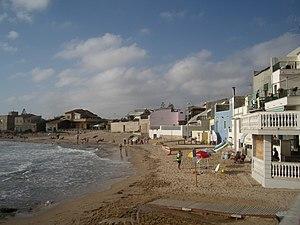
Commissaire Montalbano est une série télévisée italienne diffusée depuis le 6 mai 1999 sur la RAI. Elle est basée sur le personnage de Salvo Montalbano d'Andrea Camilleri.